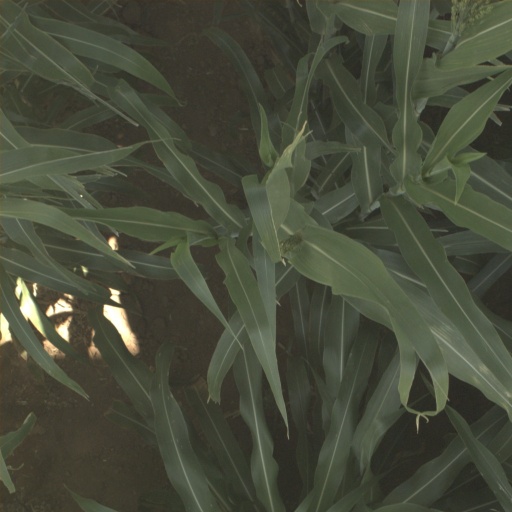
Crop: sorghum